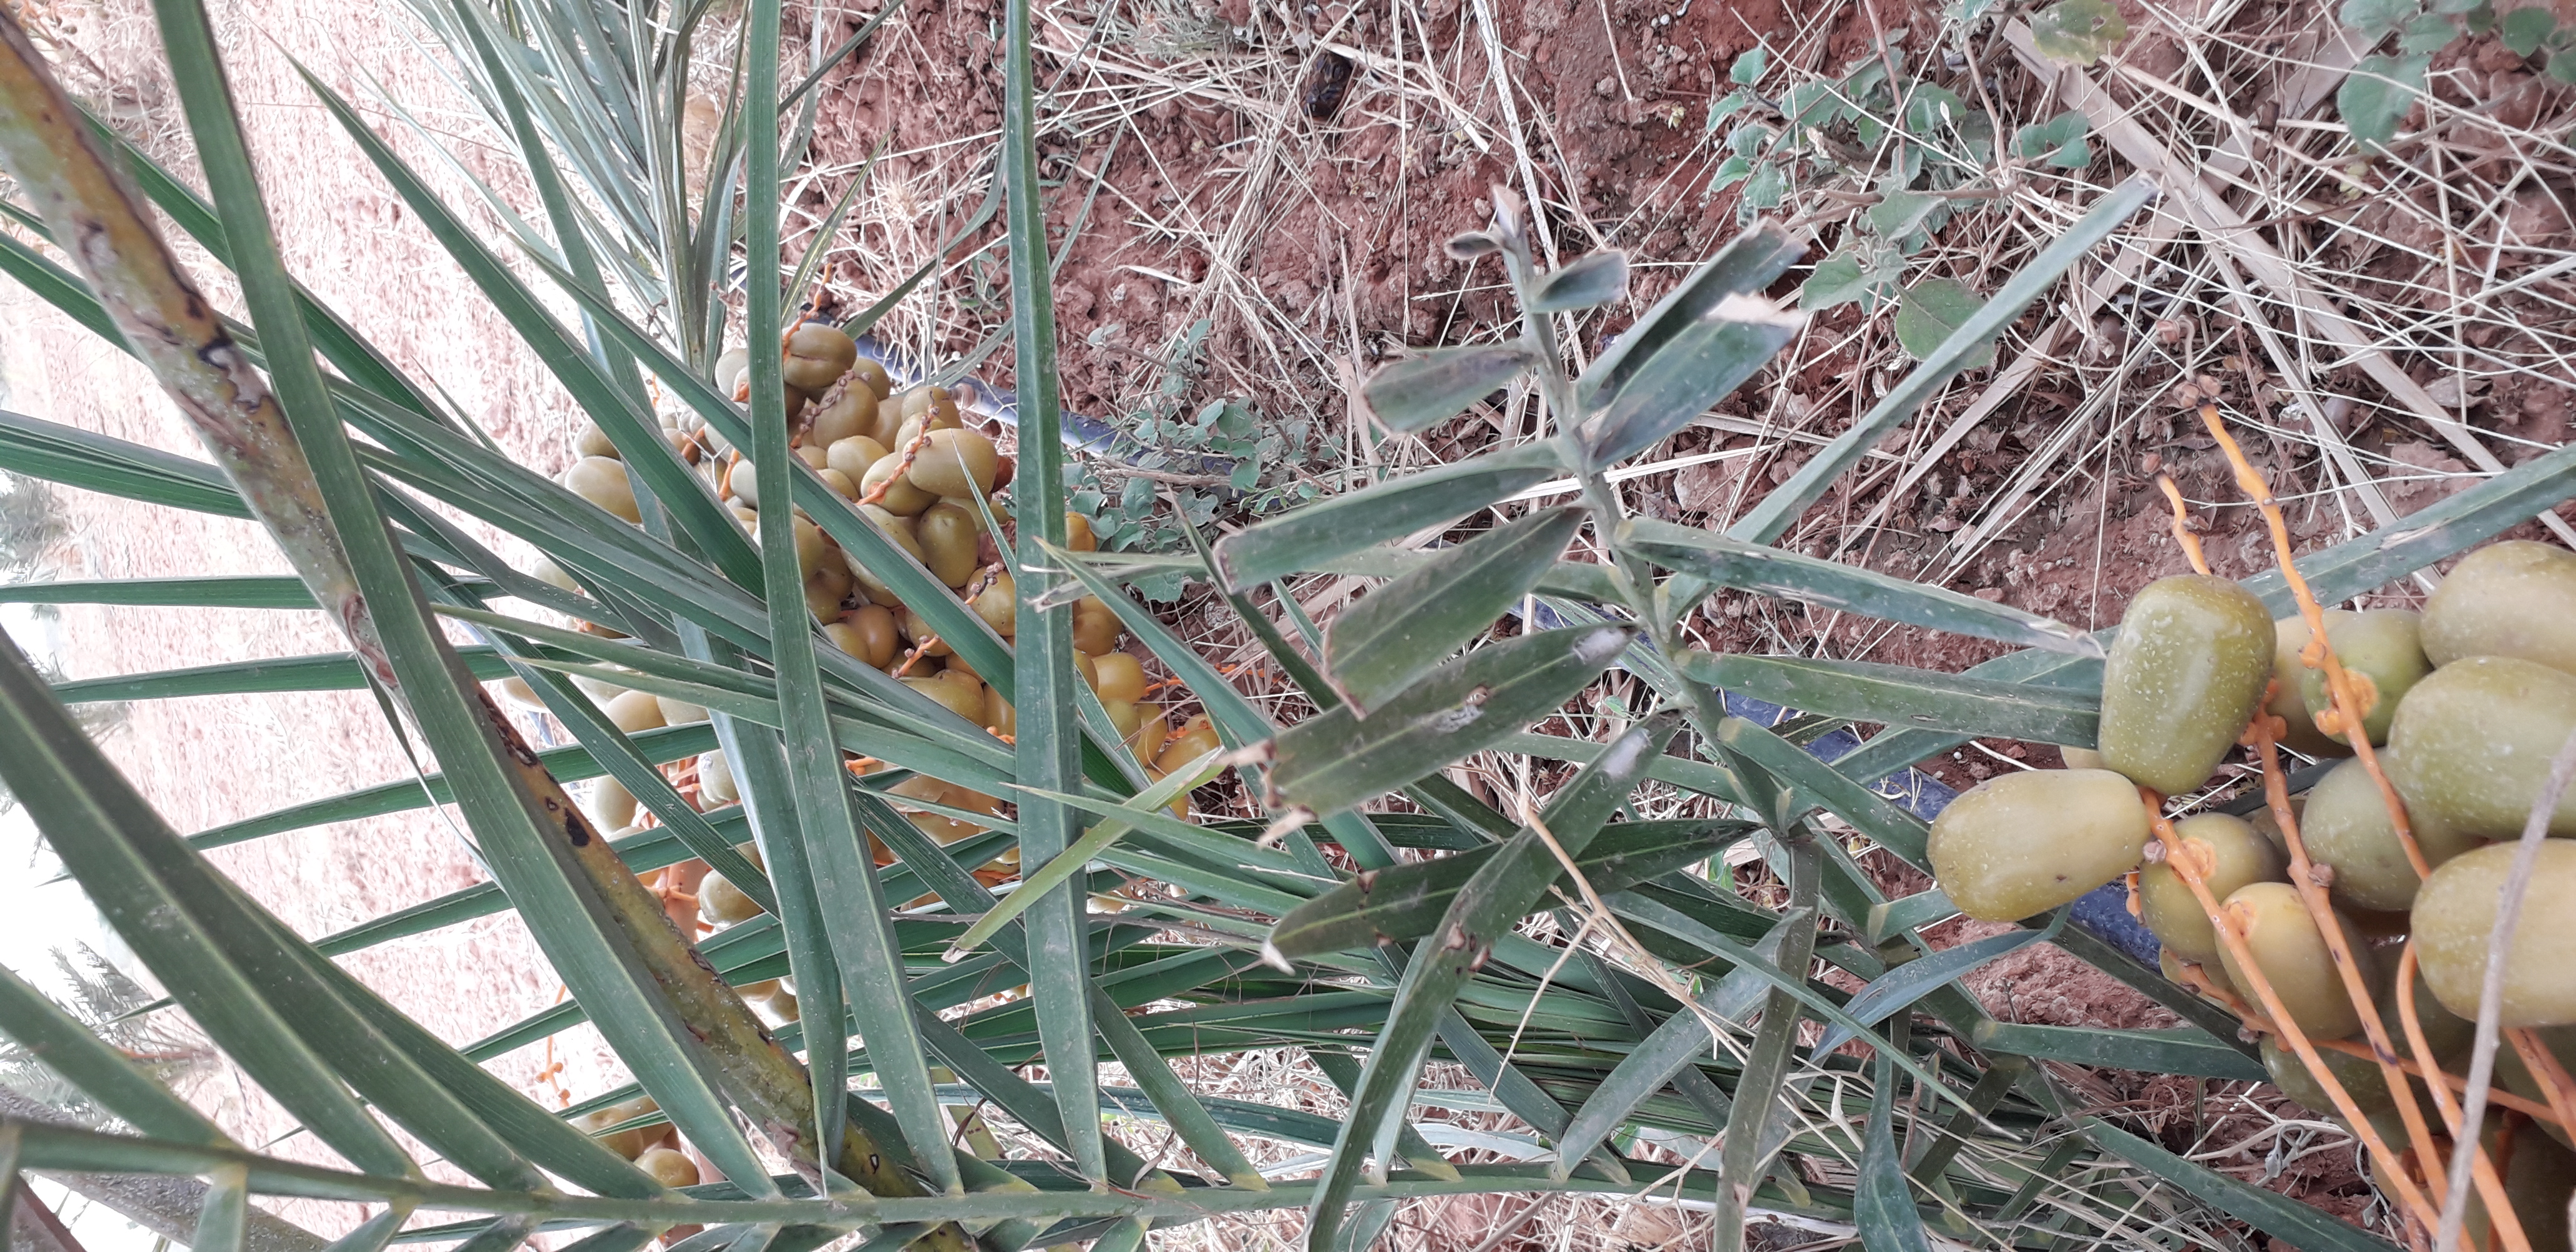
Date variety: Boufagous